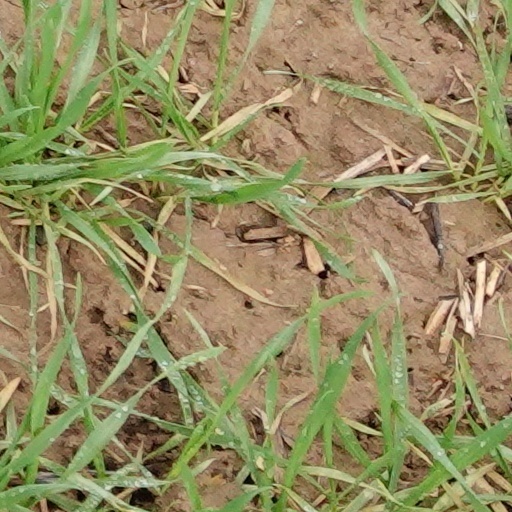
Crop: wheat